Meeku Maathrame Cheptha

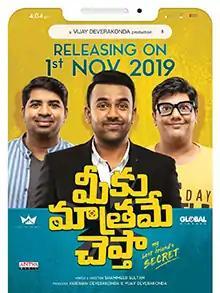
Theatrical release poster

Meeku Maathrame Cheptha is a 2019 Indian Telugu-language comedy drama film written and directed by Shammeer Sultan, and produced by Vardhan Deverakonda and Vijay Deverakonda under the banner King of the Hill Entertainment. The film features Tharun Bhascker and Abhinav Gomatam in lead roles while Anasuya Bharadwaj, Vani Bhojan, and Avantika Mishra play supporting roles. The film marks the debut of Sultan as director and Deverakonda as producer, who also makes a cameo appearance.